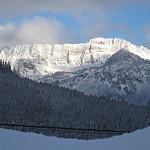
Label: mountain